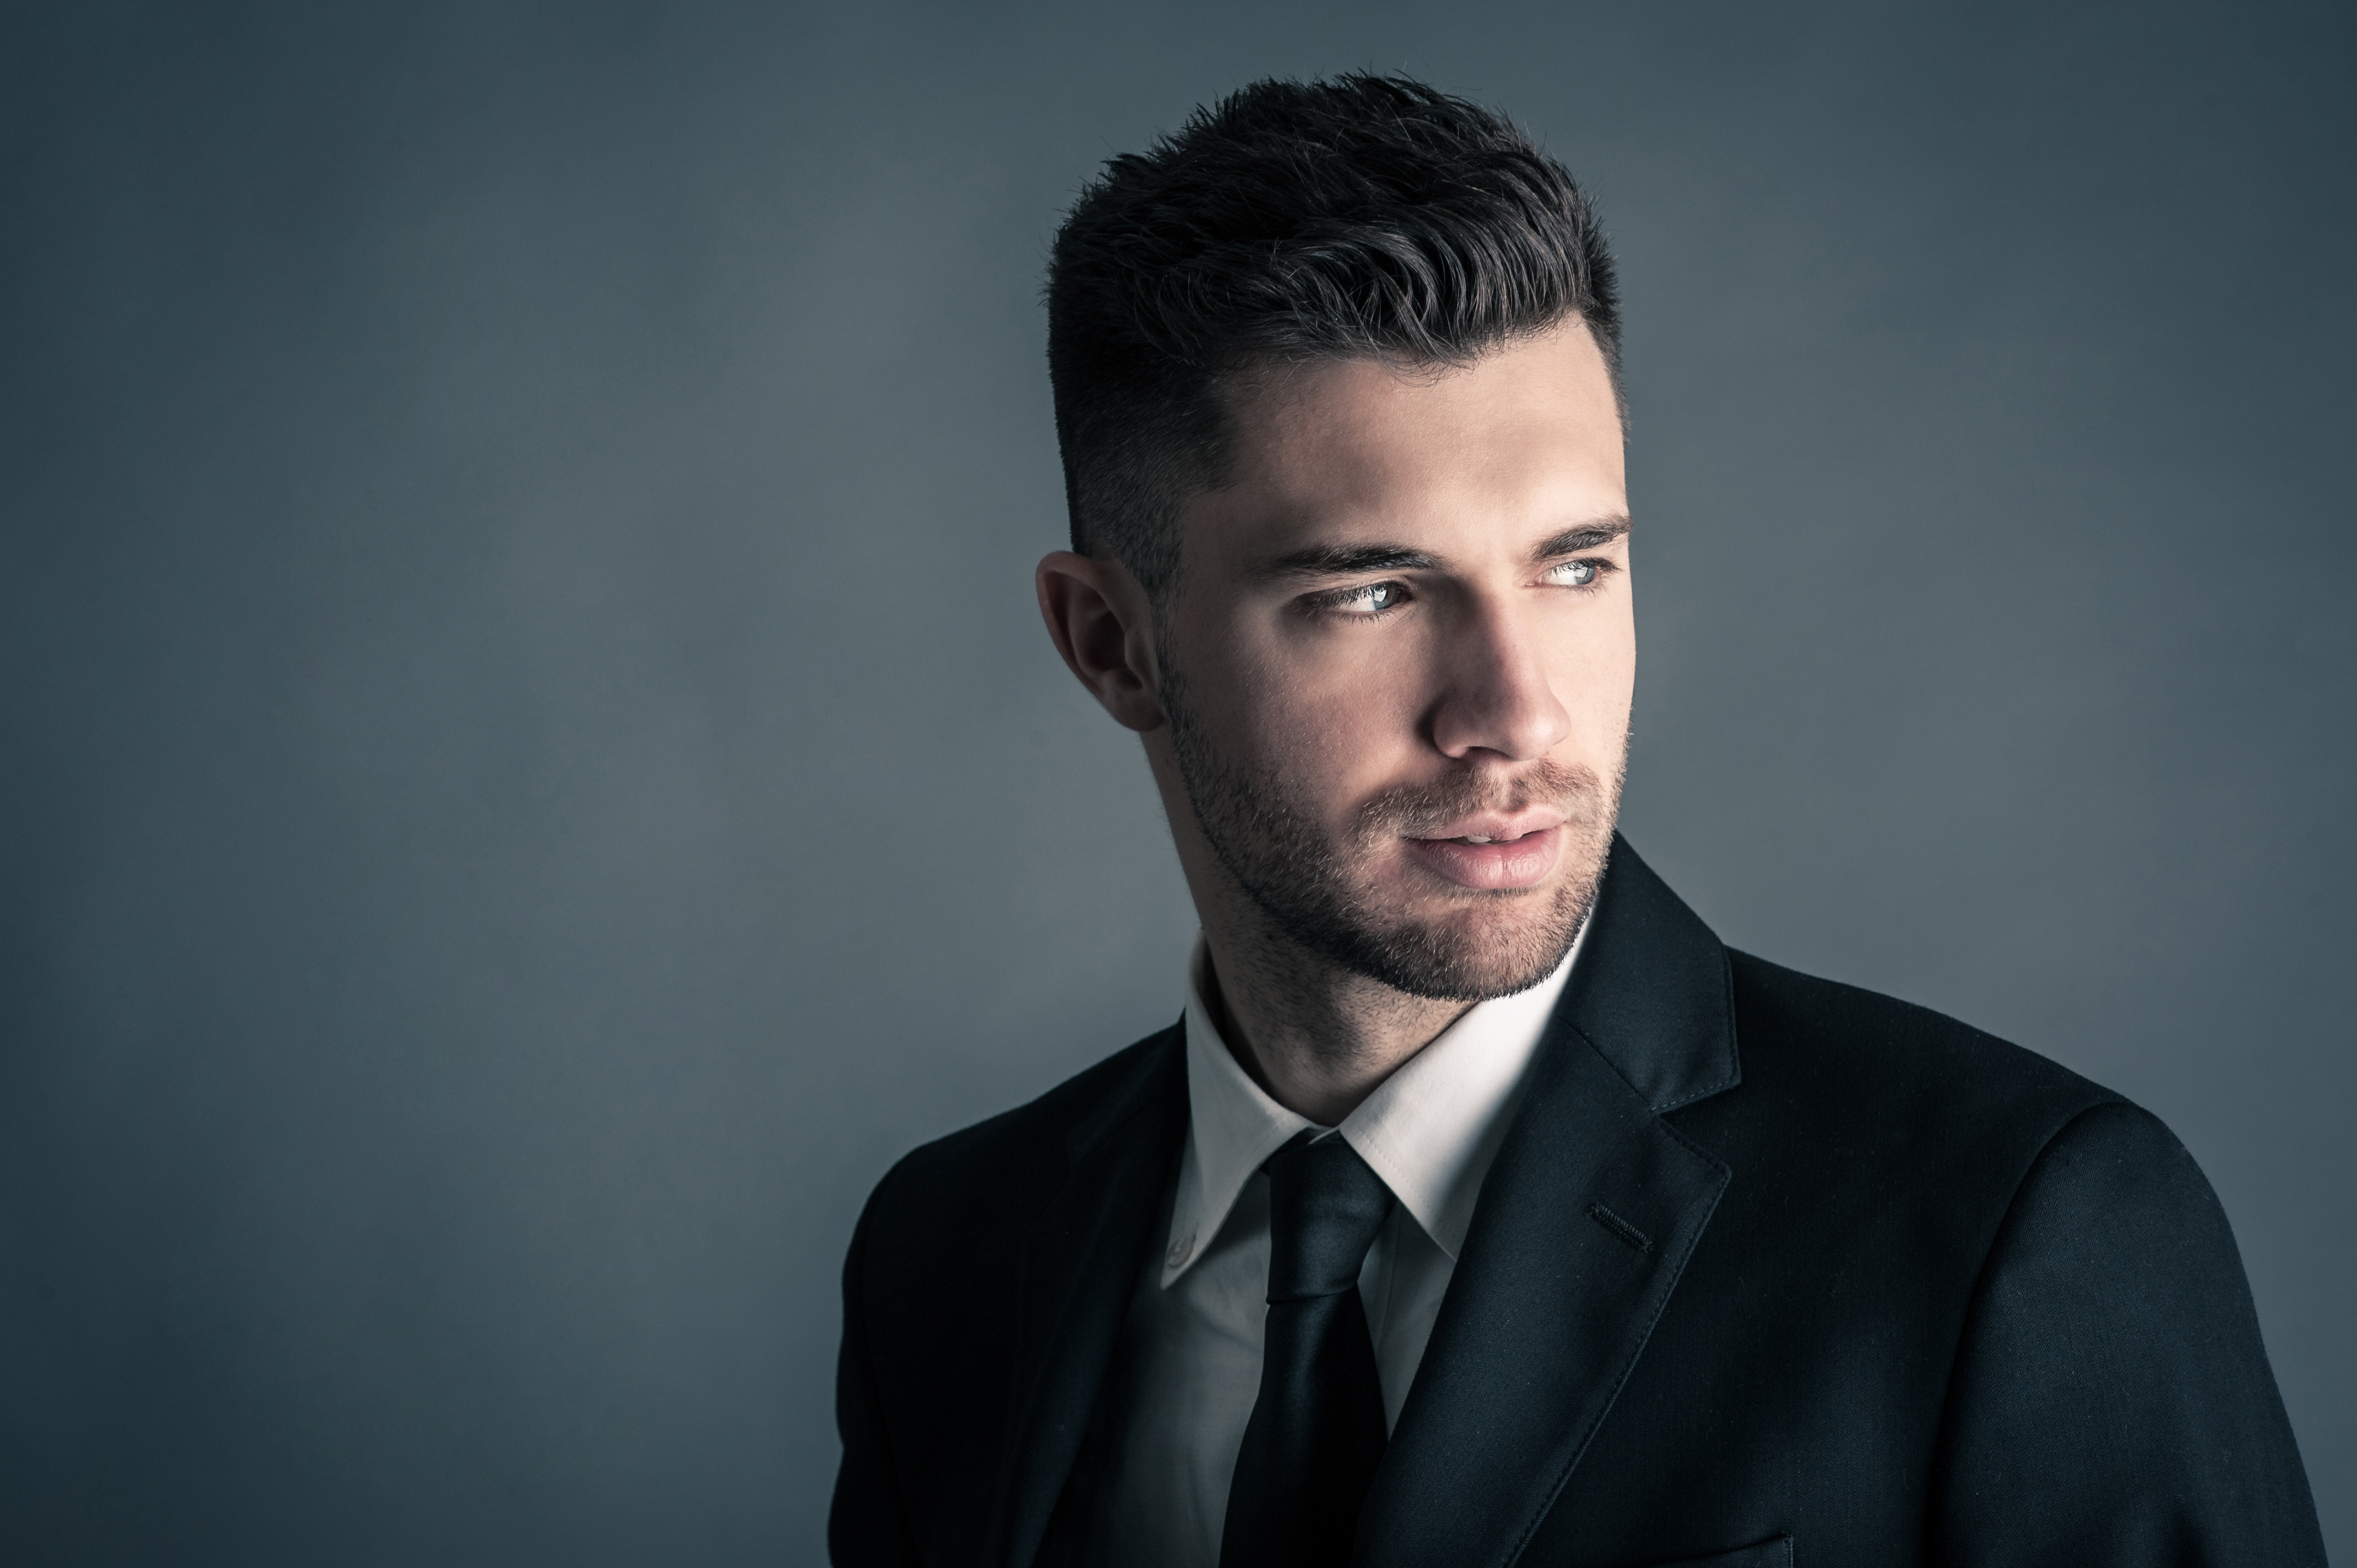
Gender: men